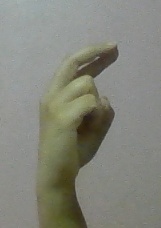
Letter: zay